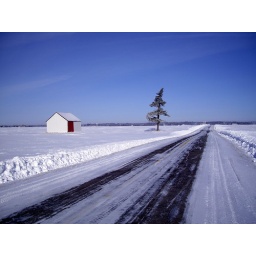
This tree on a lonely stretch of road near my home has always begged to be photographed.